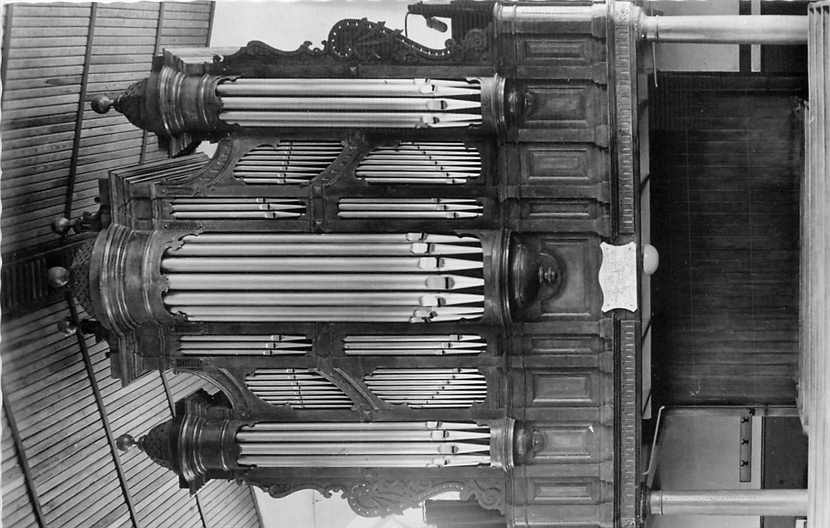
Hierden  Orgel NH Kerk
Brand: postcardpeter
Category: Arts & Entertainment > Hobbies & Creative Arts > Musical Instruments > Woodwinds > Musical Pipes > Organs